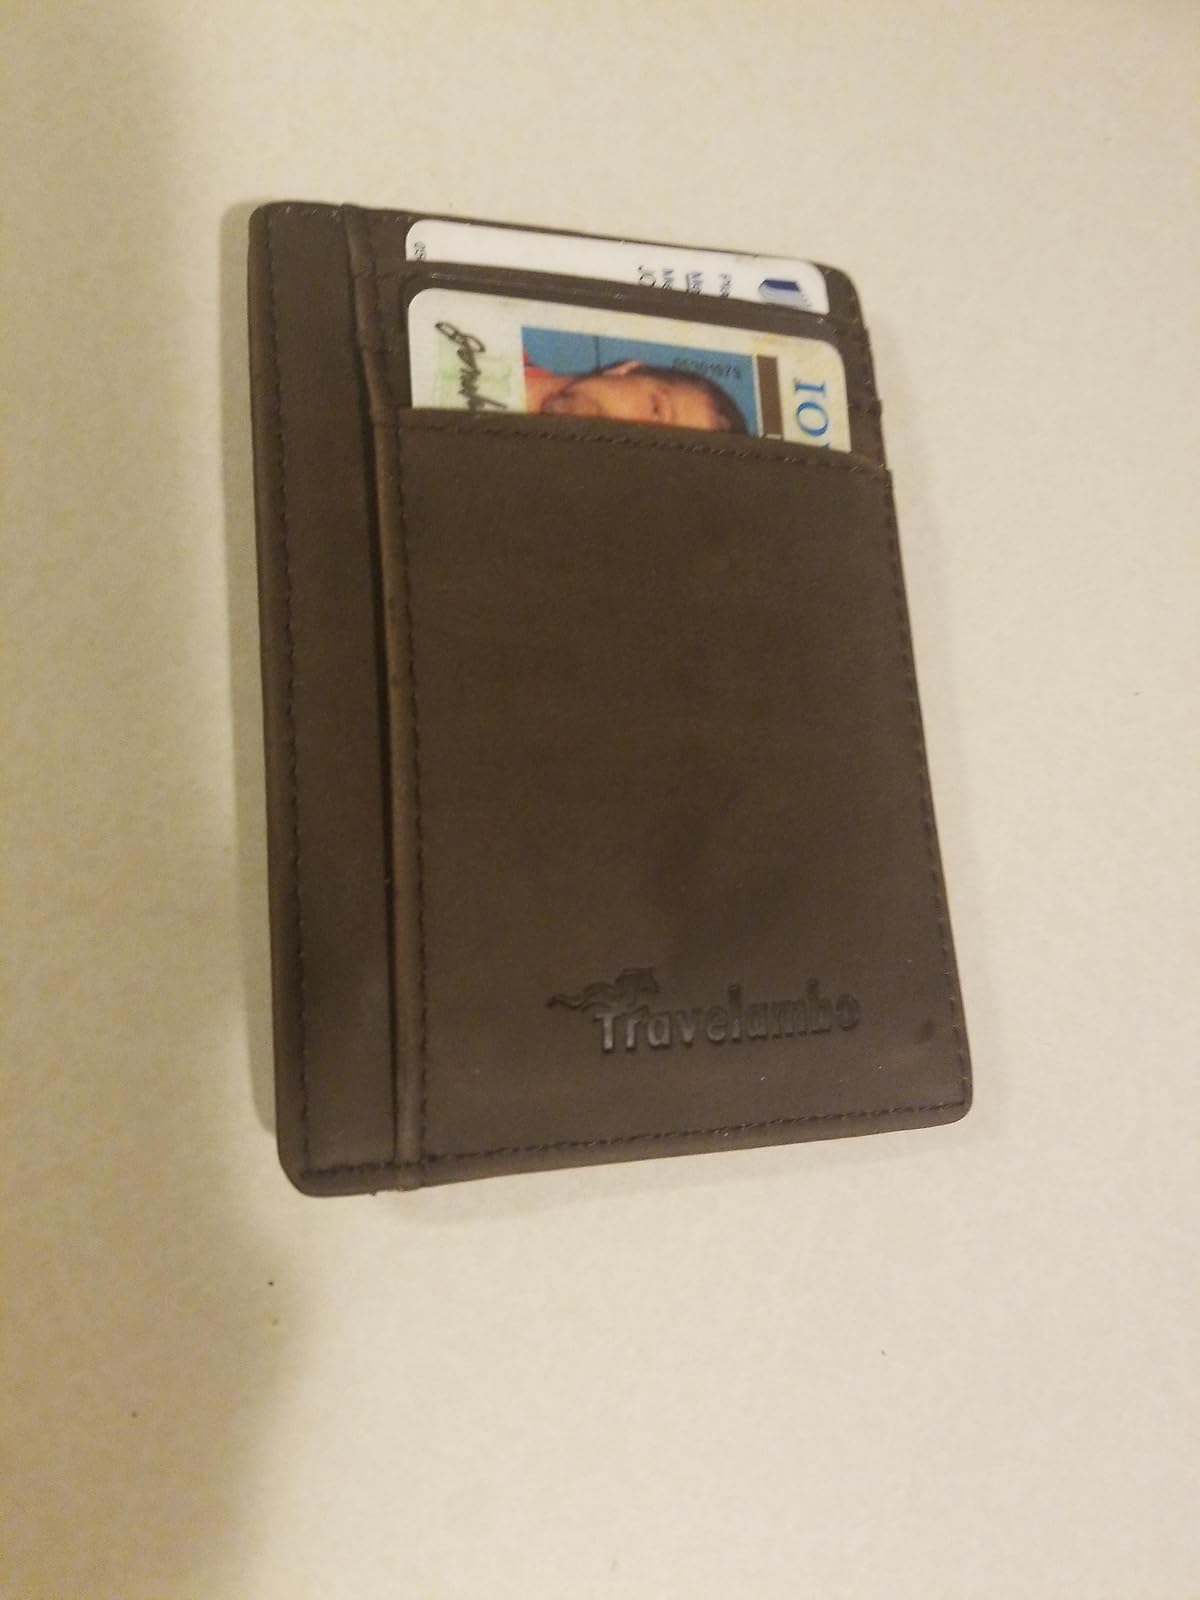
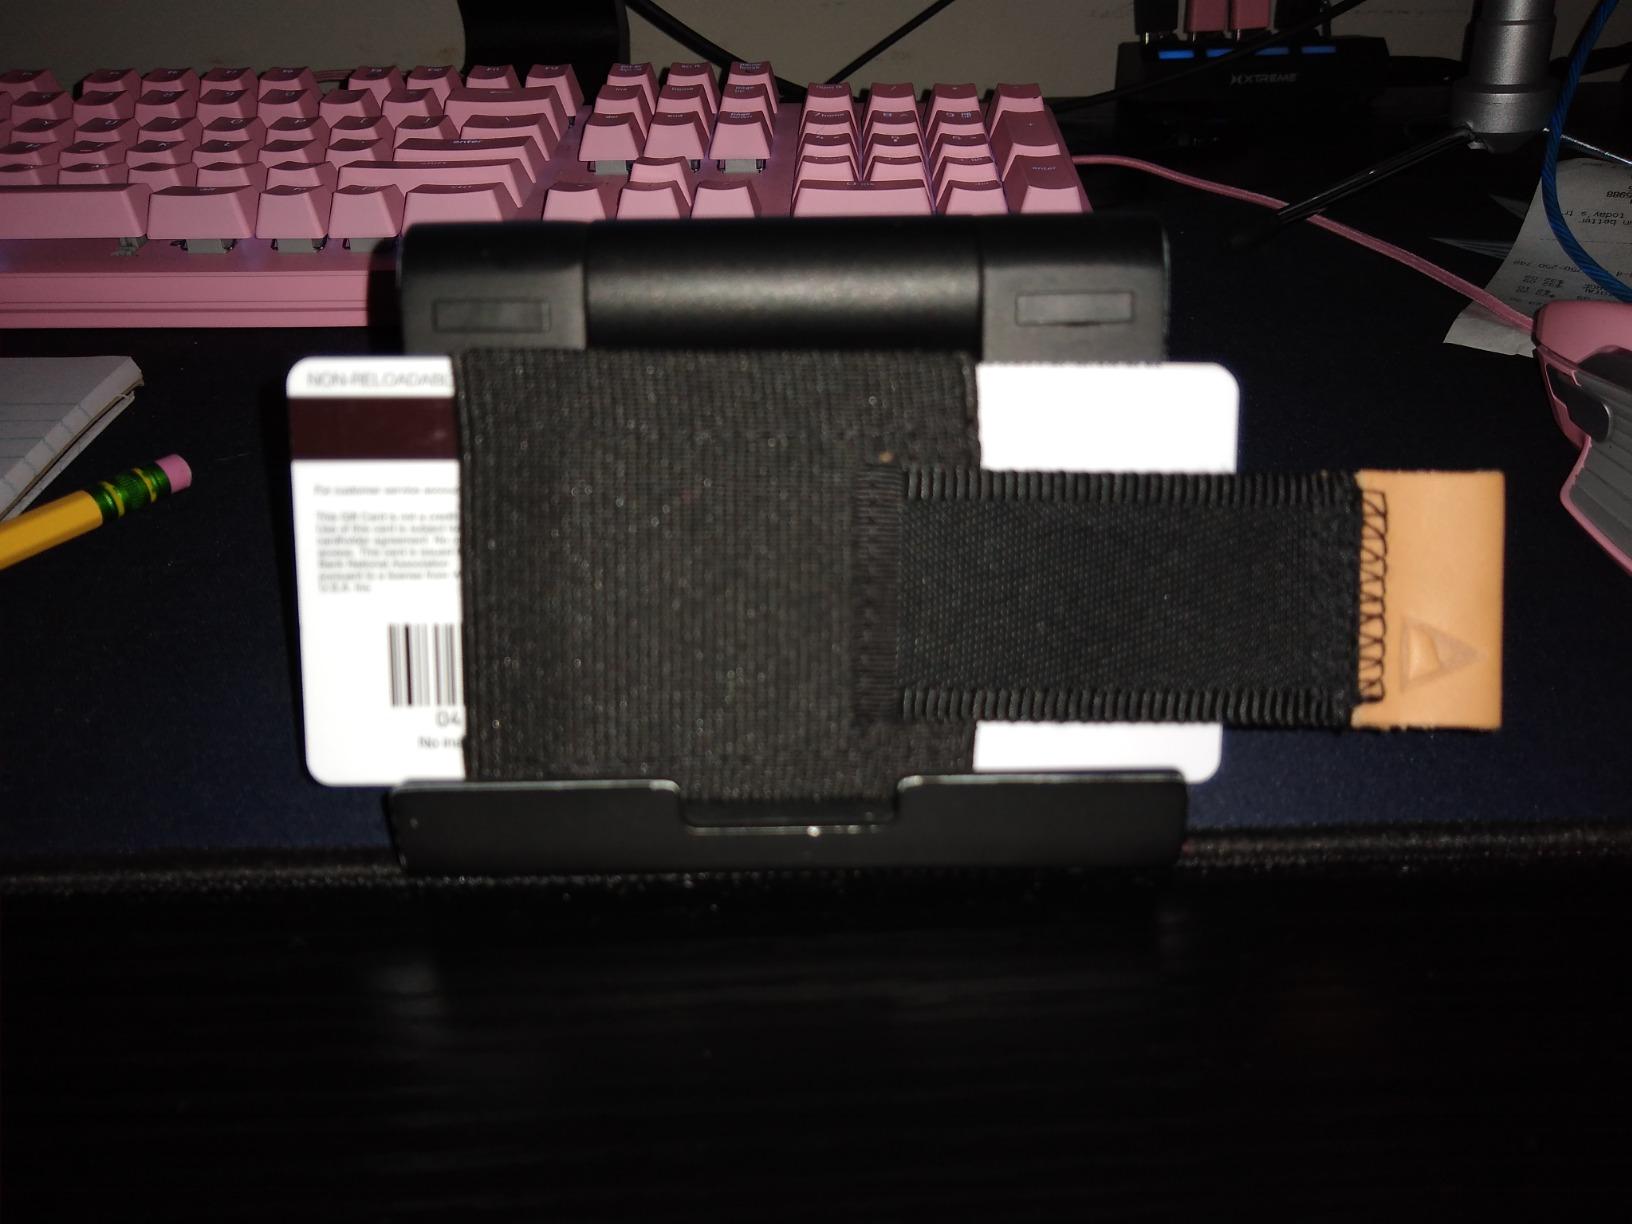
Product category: accessories_wallet
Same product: no